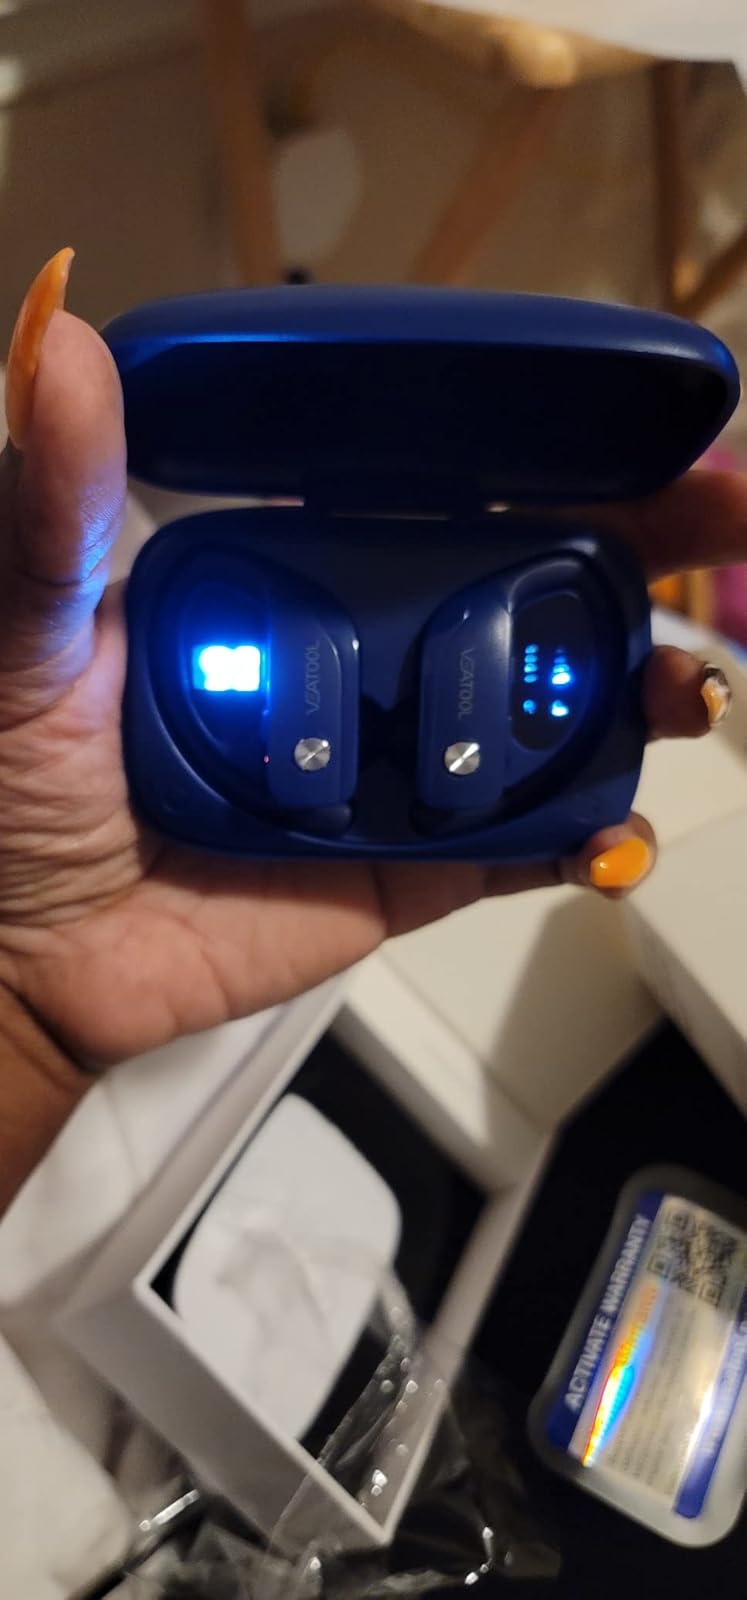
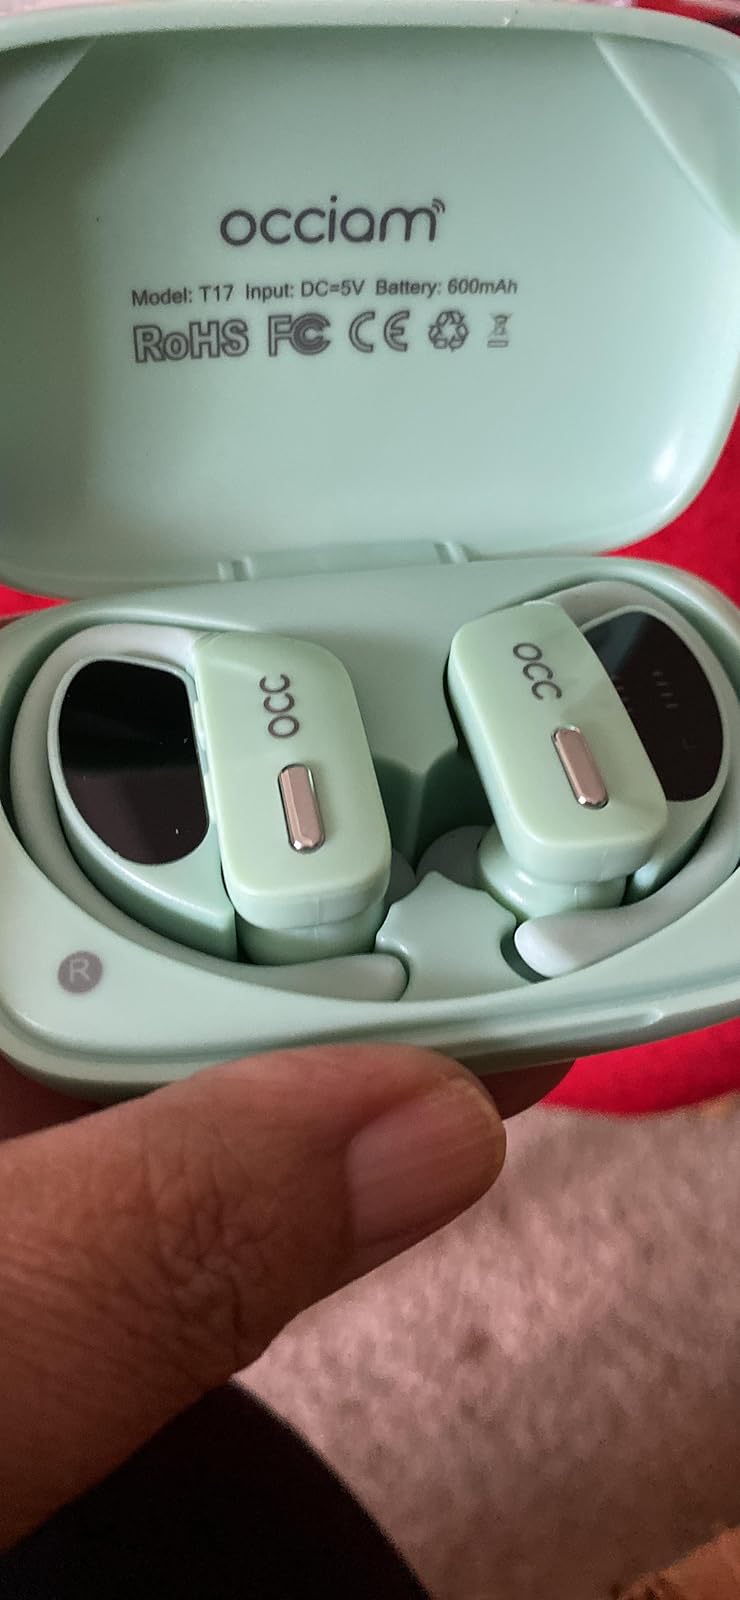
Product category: earbuds
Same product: no